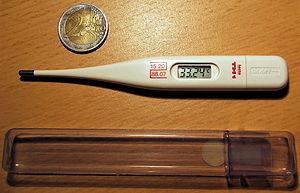
Thermomètre numérique